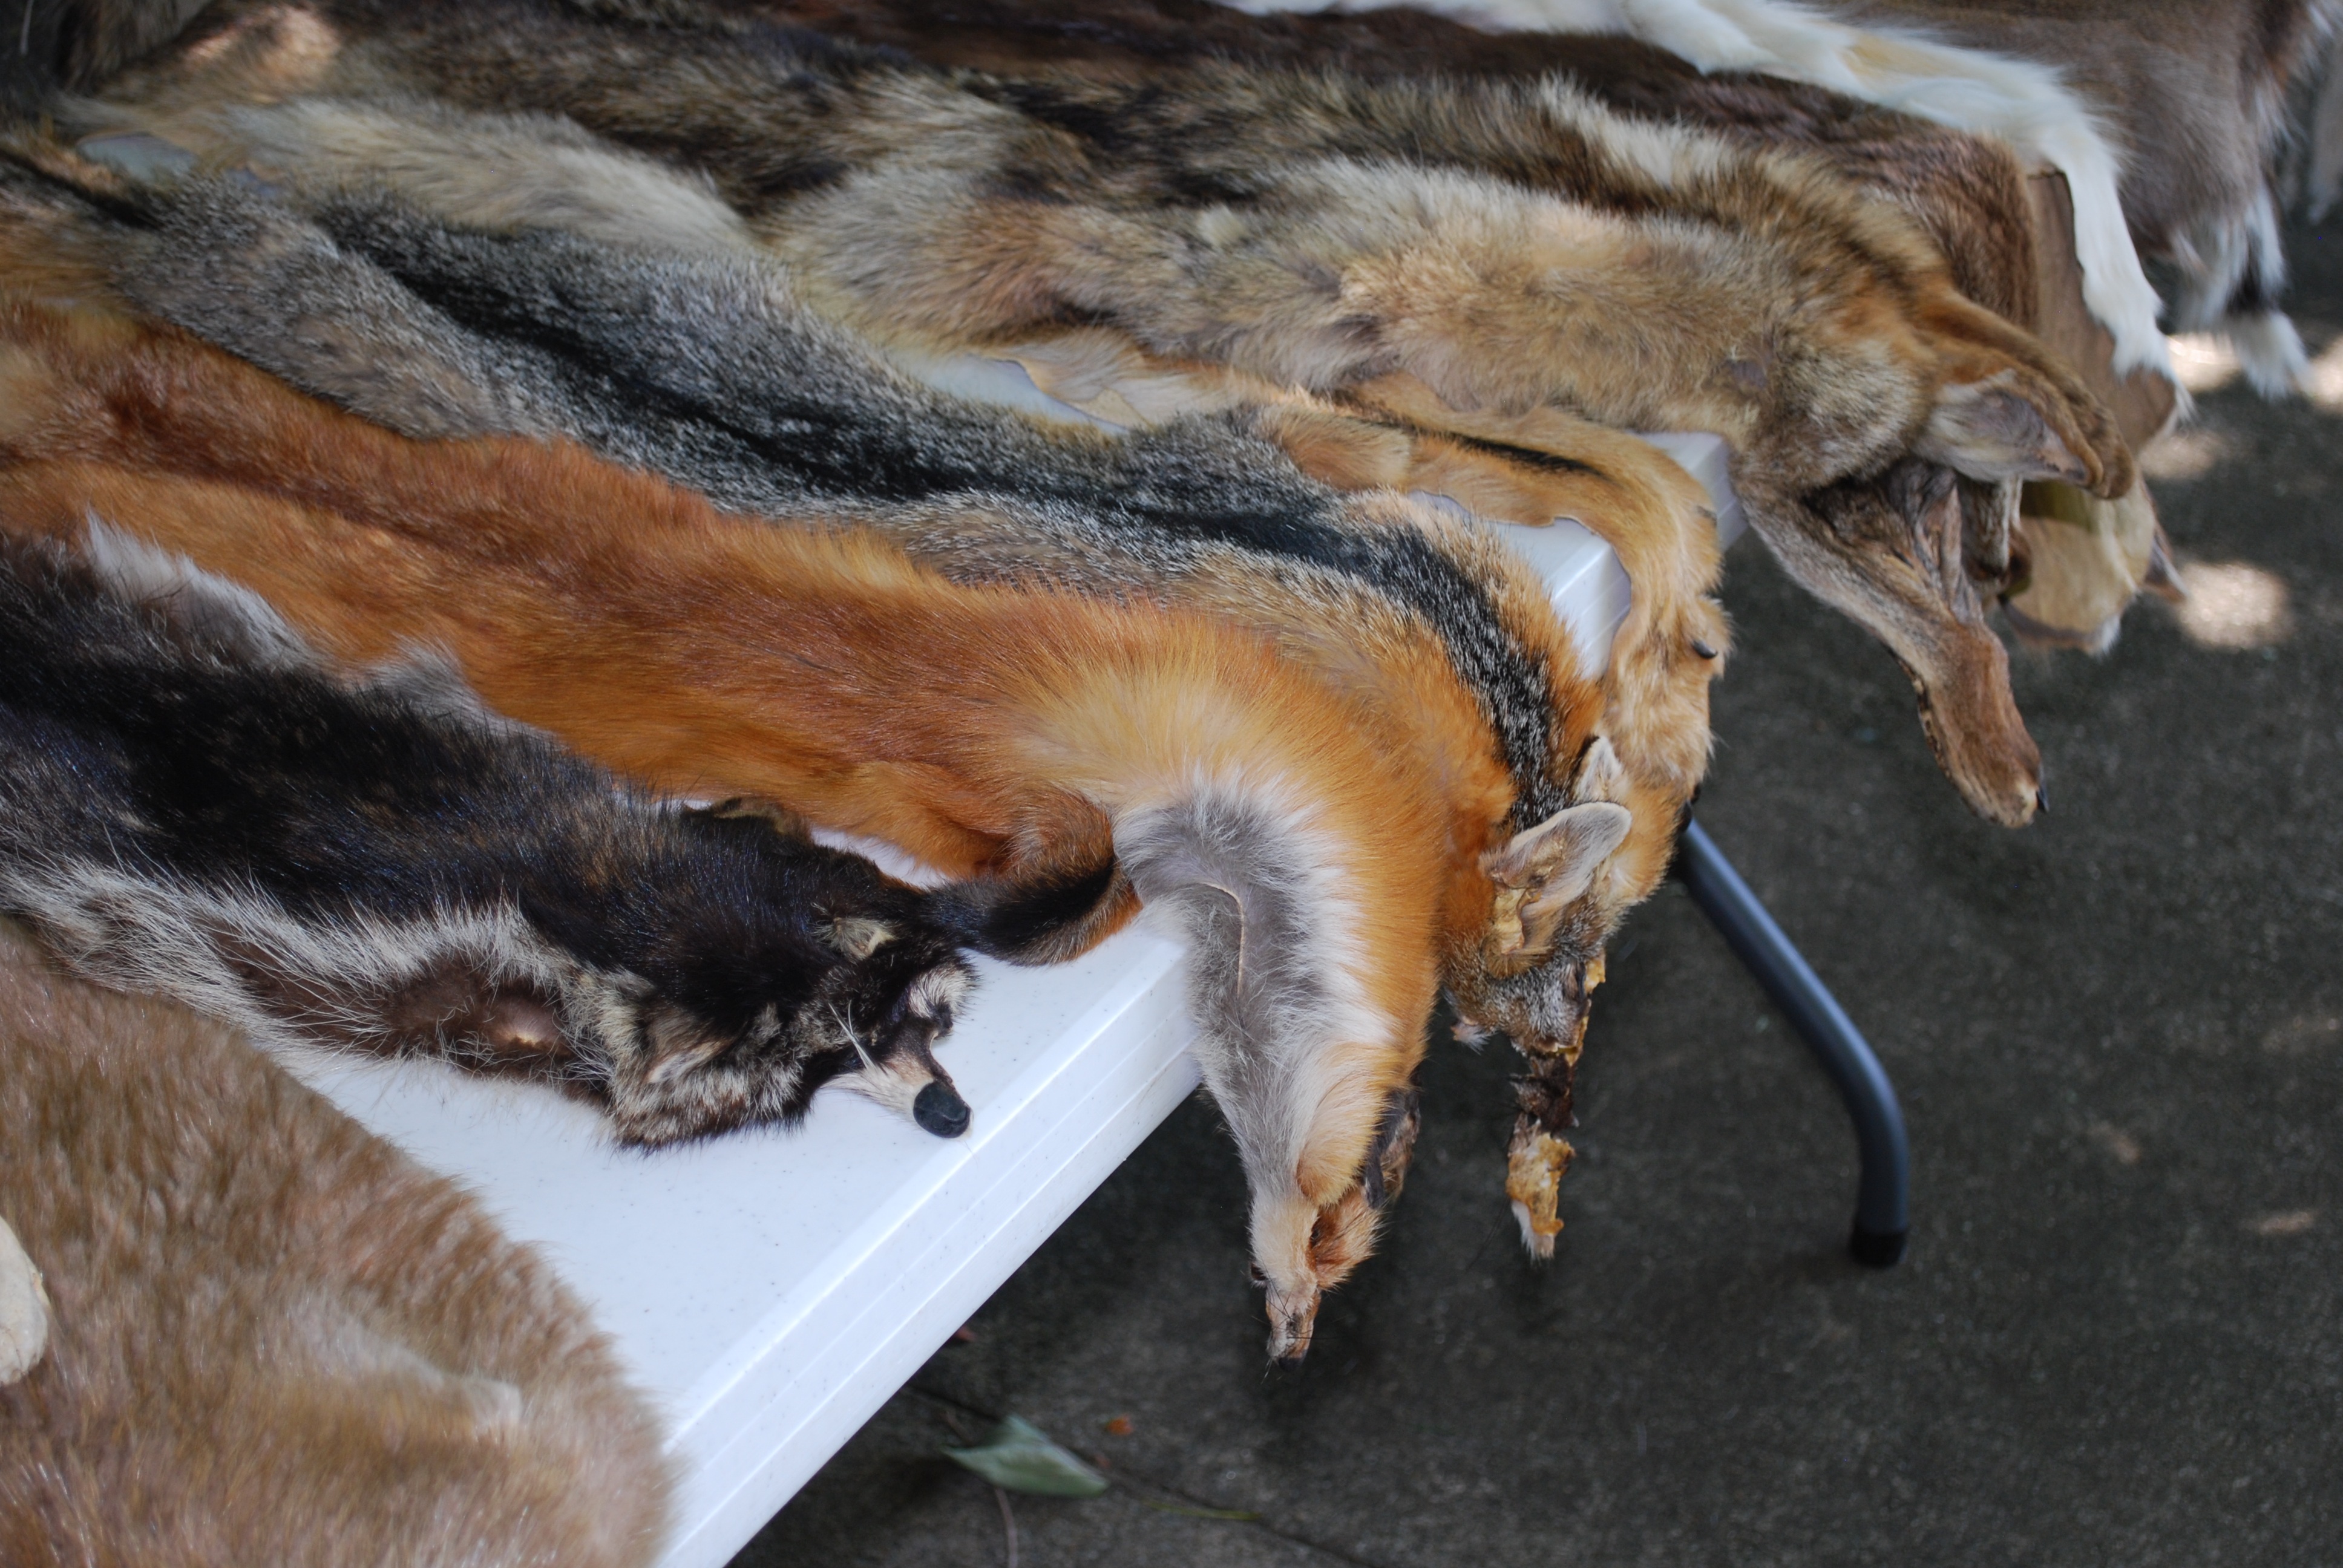
hair, leather, wildlife, fur, coat, fluffy, mammal, fashion, fox, clothing, fauna, skin, vertebrate, foxes, animal shelter, street dog, dog like mammal, animal skins, fox skin